St. Jean de Brébeuf Catholic Secondary School

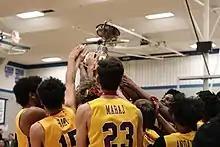
SJB raises the Senior Boys 2020 HWCDSB basketball championship trophy.

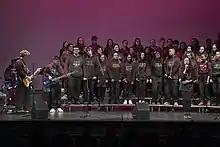
SJB's "Brave Ambition" music ensemble plays at the Brébeuf Arts Showcase in December 2019.

Brébeuf's student council donates their profits from events to local charities at the end of the year, as well as running charity events during the school year.